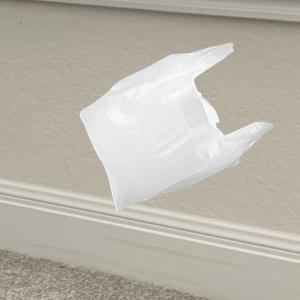
Label: plasticbags